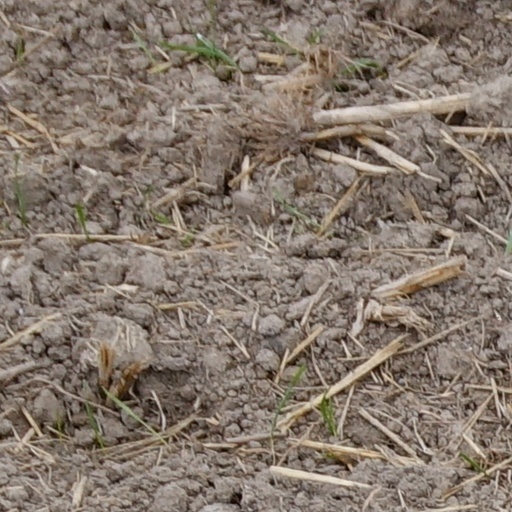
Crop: wheat